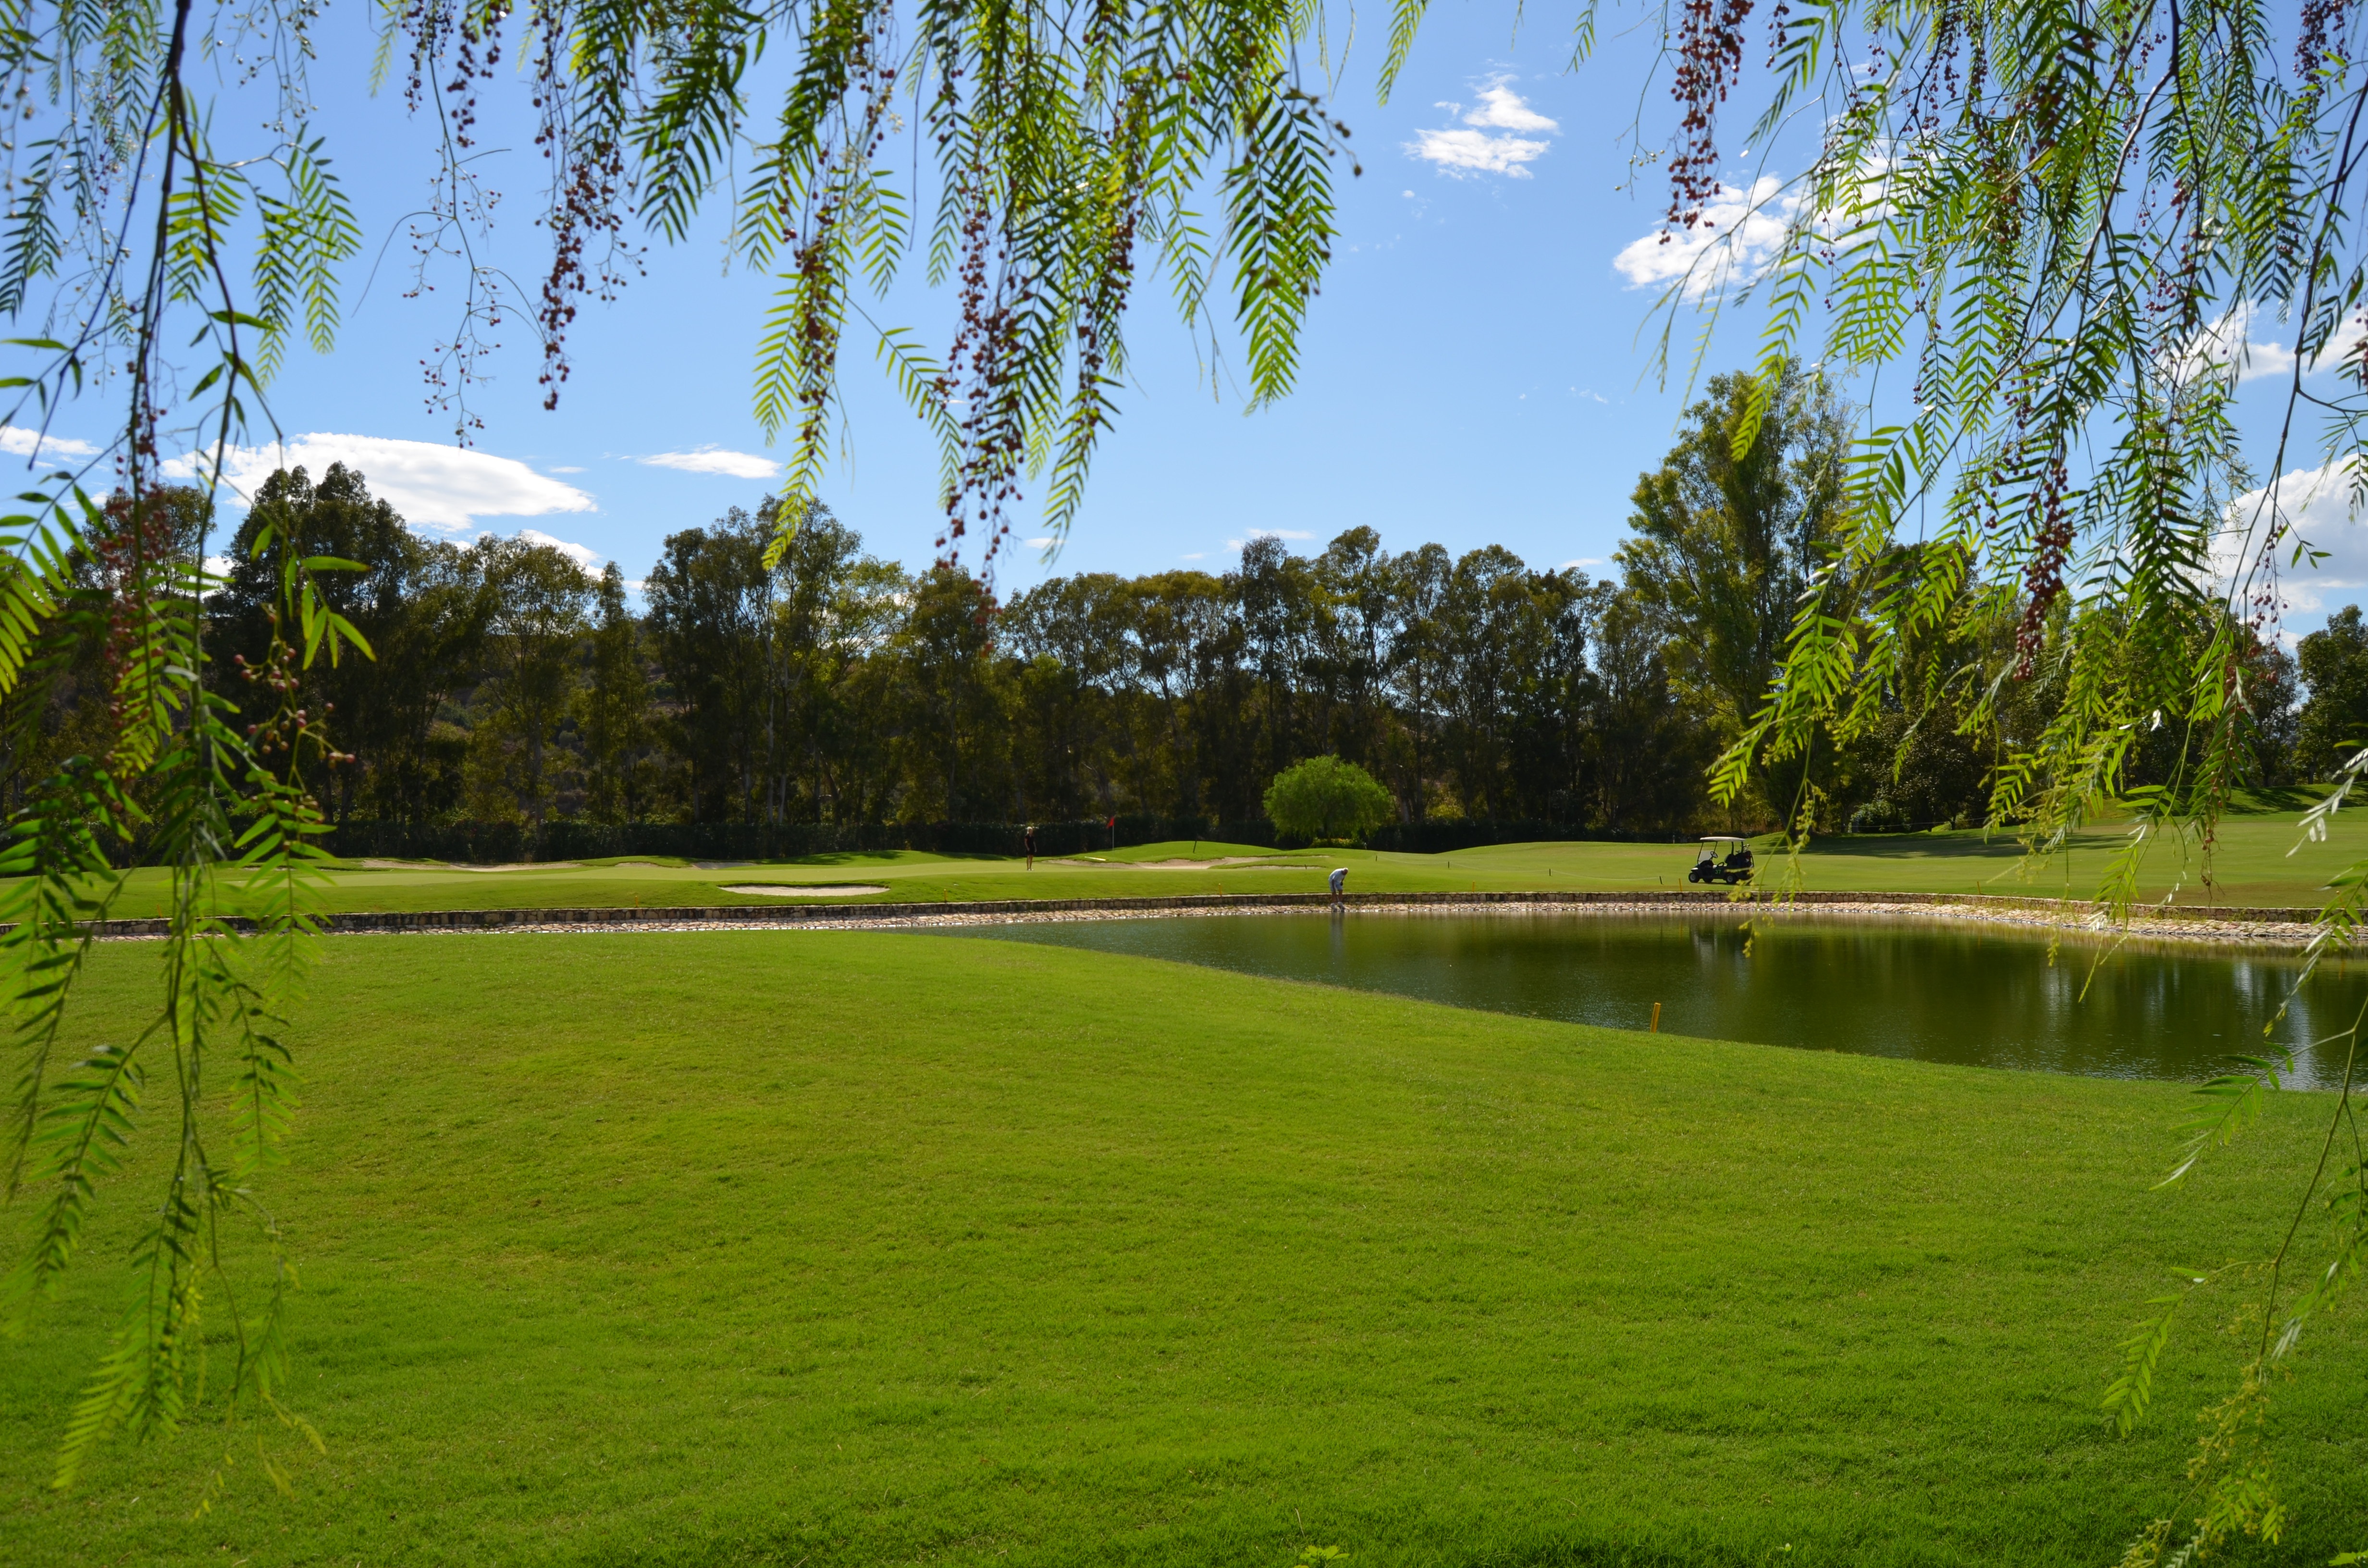
tree, grass, structure, lawn, meadow, recreation, green, golf, golf course, golf club, spain, sports, grassland, estate, malaga, mijas, sport venue